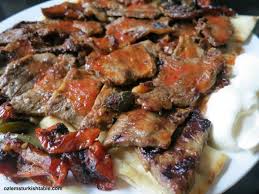
Yemek: kebap